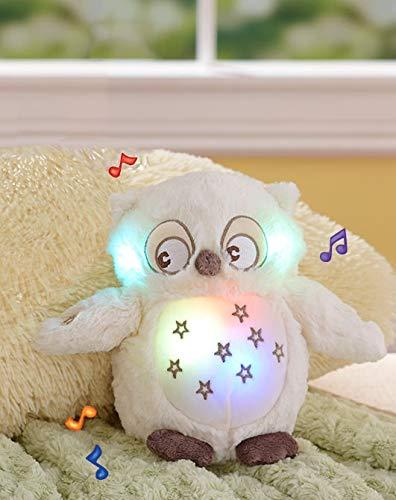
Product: Linzy Plush 96757 10" Soft Dreams Owl with Lullaby & Night Light, 10", Cream
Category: Toys & Games | Stuffed Animals & Plush Toys | Stuffed Animals & Teddy Bears
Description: The musical color-changing lullaby owl plush will keep your little one calm and comfortable.
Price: $18.69
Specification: ProductDimensions:10x5x7inches|ItemWeight:8.8ounces|ShippingWeight:8.8ounces(Viewshippingratesandpolicies)|ASIN:B07L68R29H|Itemmodelnumber:96757|Manufacturerrecommendedage:0monthsandup|Batteries:3AAbatteriesrequired.